Eric Wilson (artist)

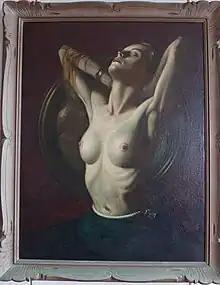
Julian Ashton's niece (artist Eric Wilson)

Eric Wilson (5 January 1911 – 25 November 1946) was an Australian painter. He was born in Annandale, Sydney, in Australia.